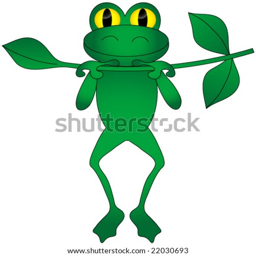
green frog hanging from a tree branch .